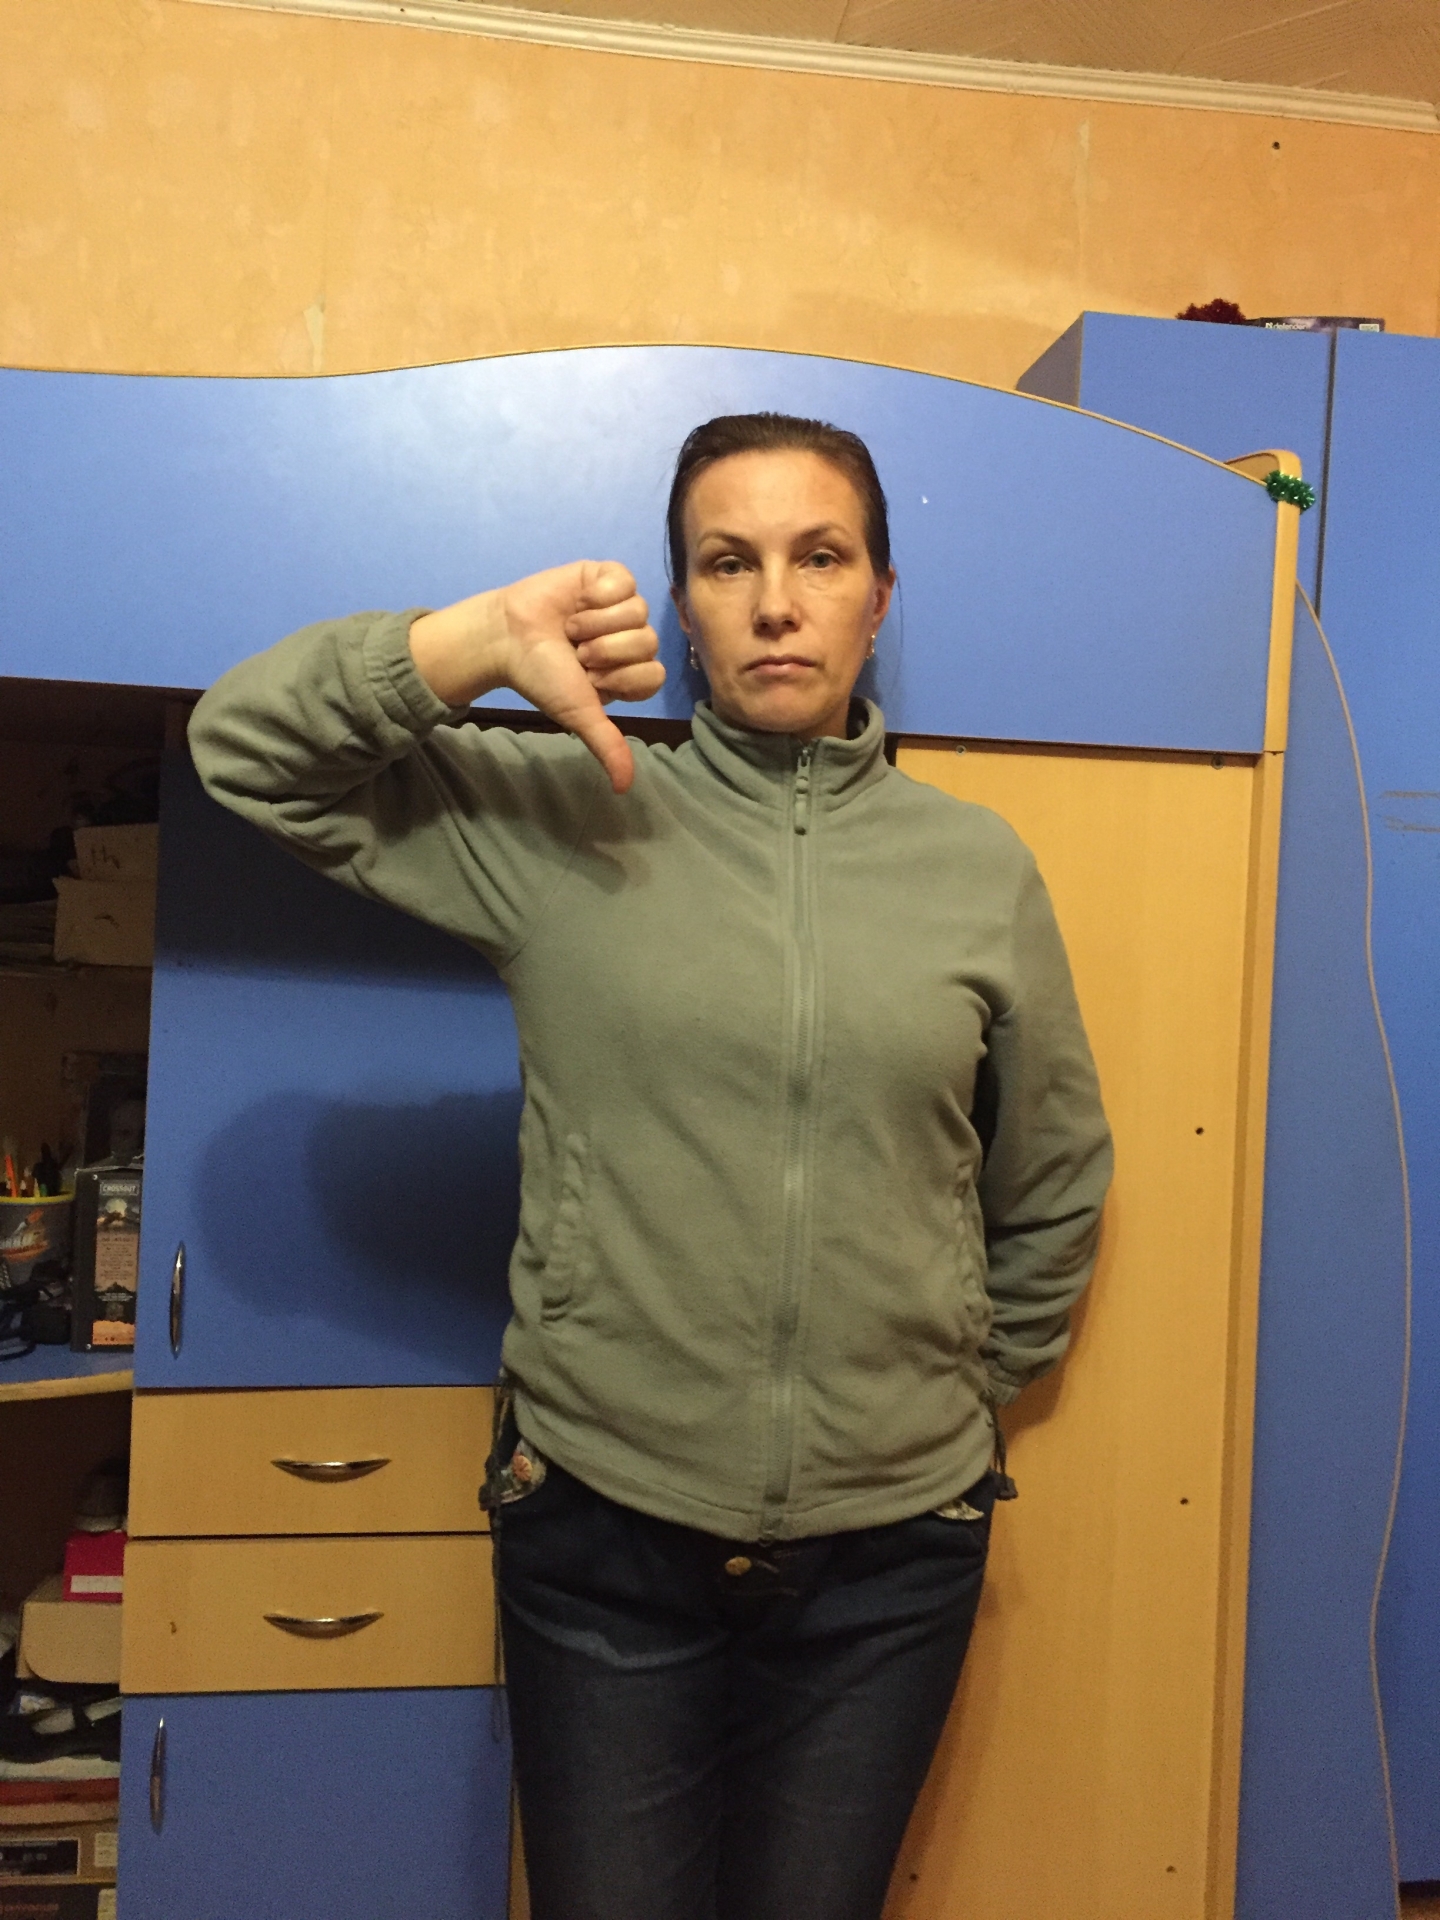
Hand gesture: dislike